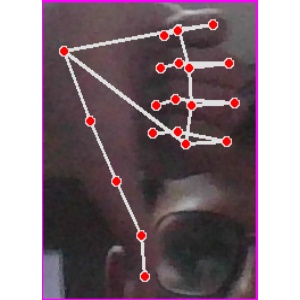
अक्षर: फ